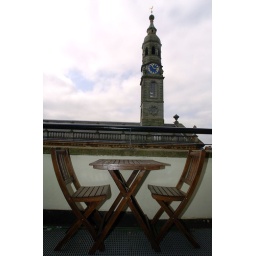
Pic: Alasdair macleod. merle brown - peek in your pad. merle brown's view from her balcony